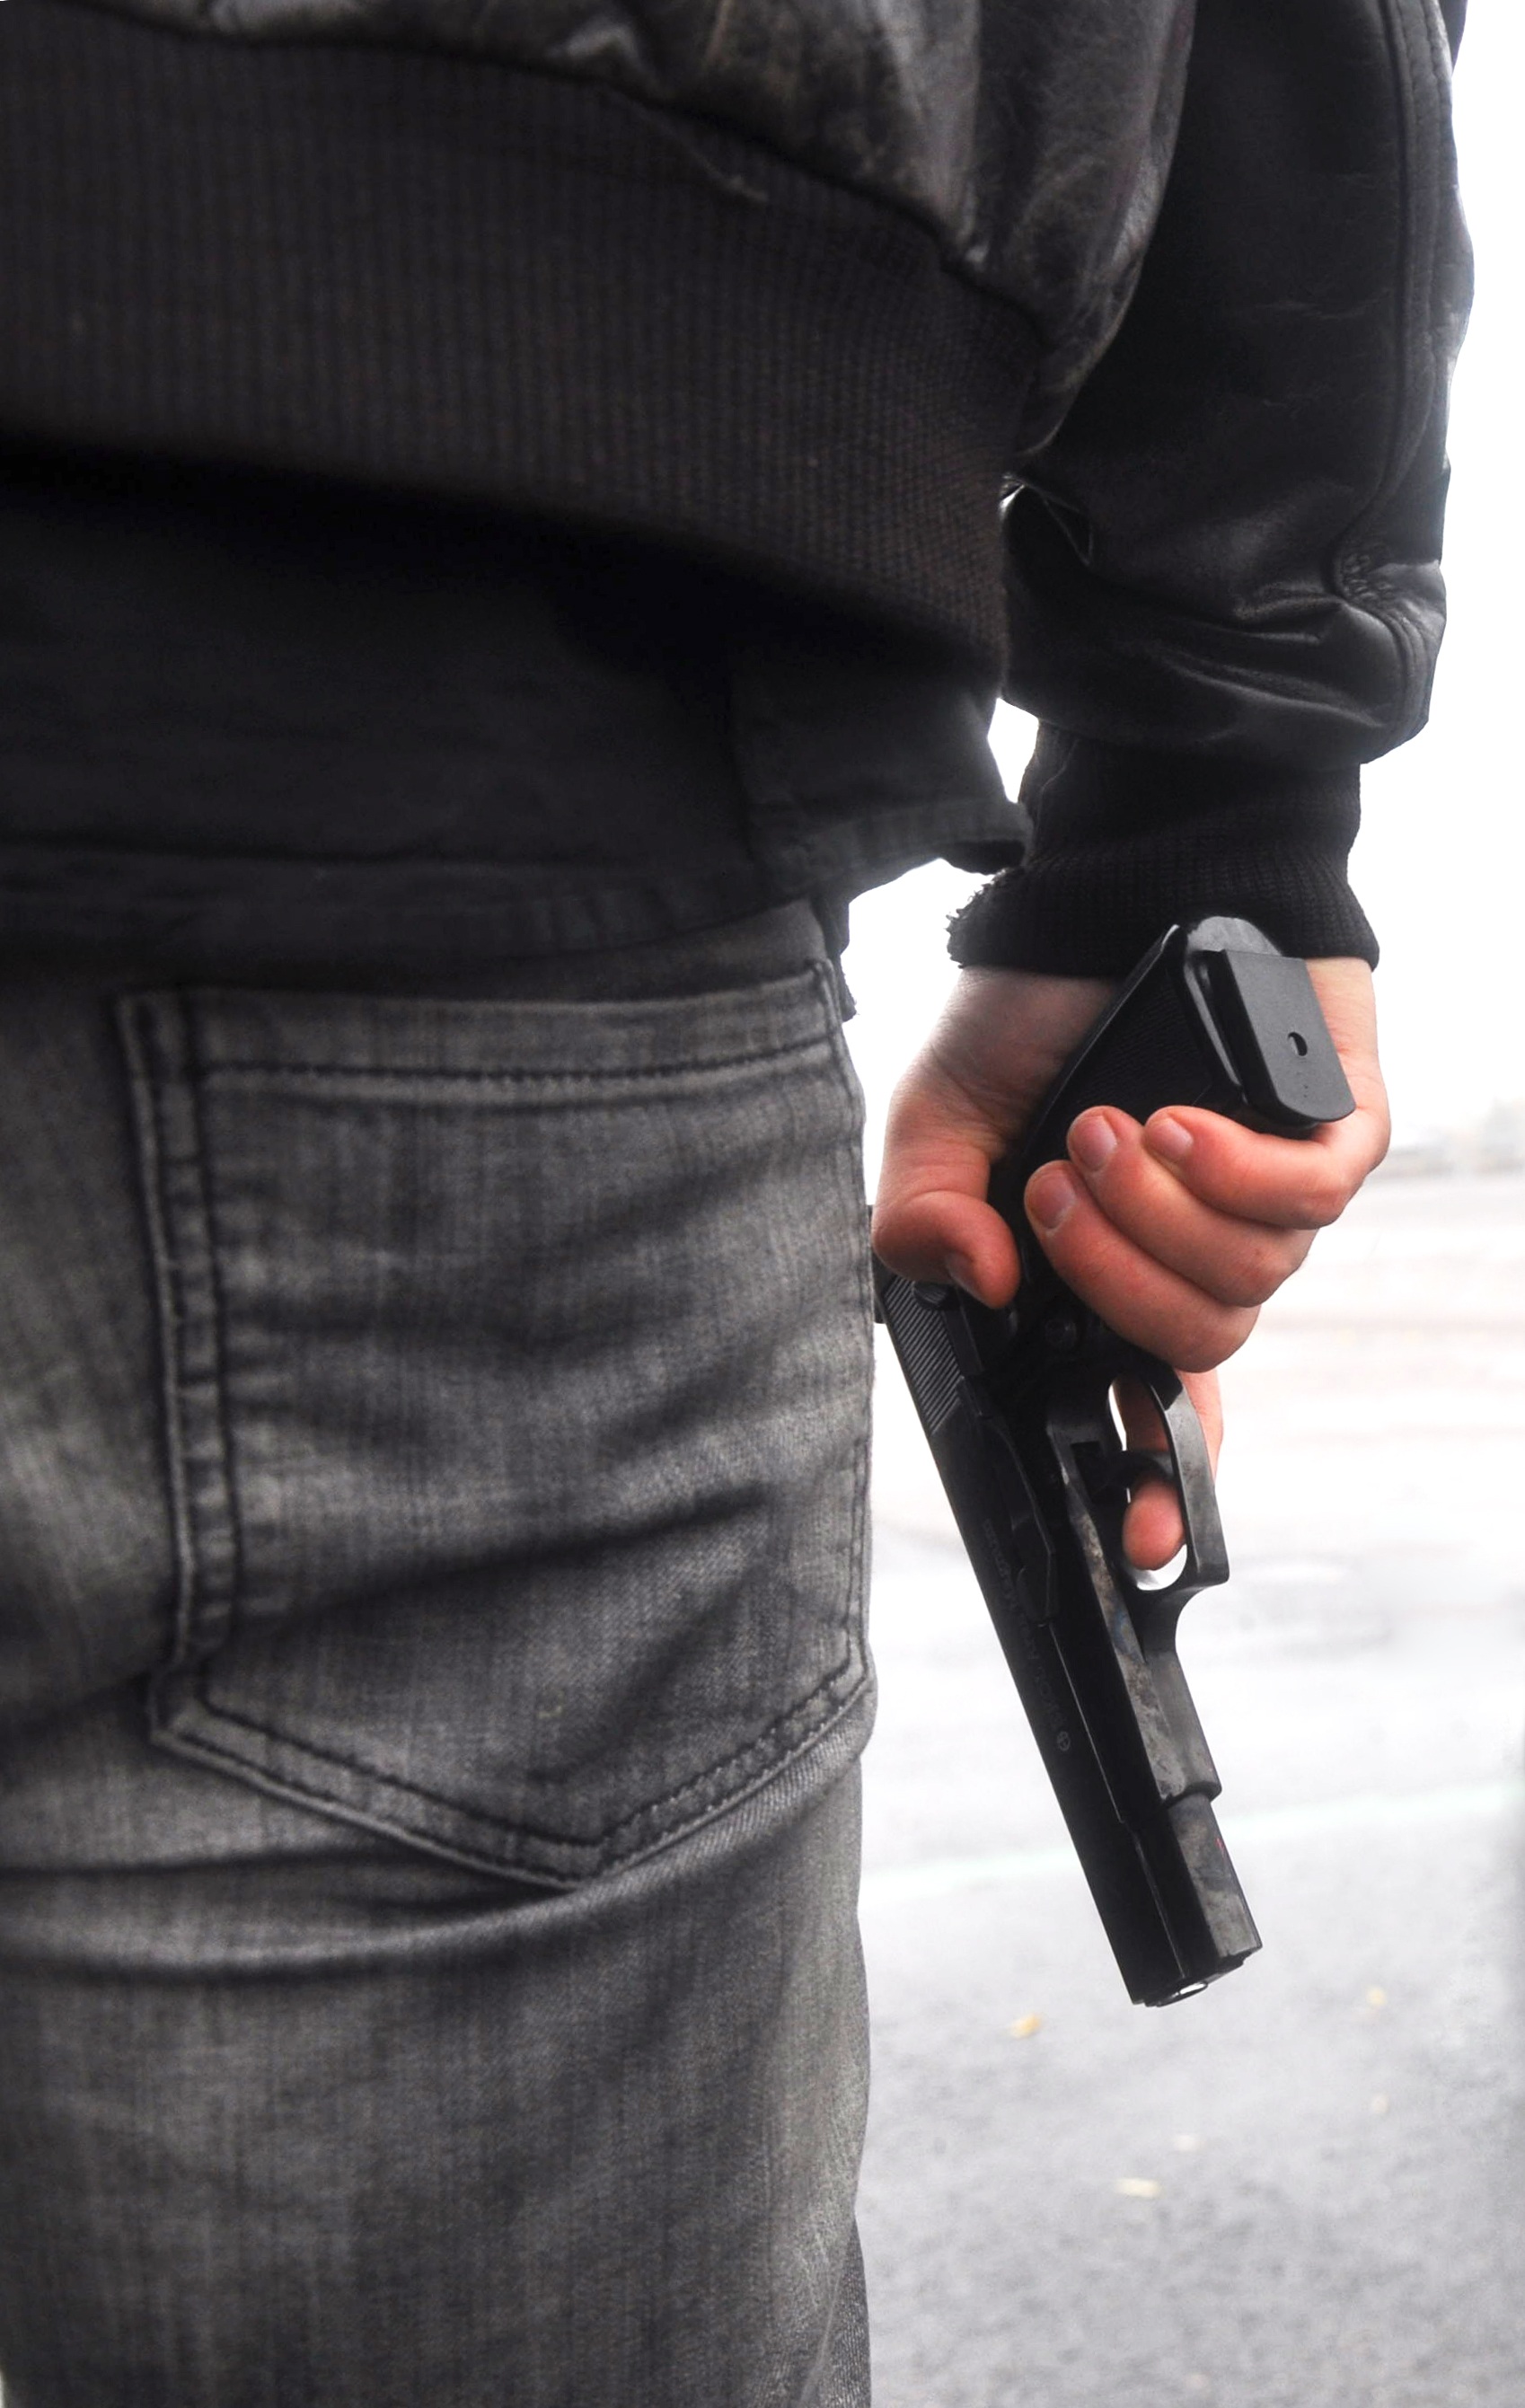
hand, man, person, leather, male, jeans, human, fashion, clothing, black, jacket, holding, weapon, outerwear, material, denim, collar, trousers, textile, criminal, one, footwear, danger, gun, spy, crime, killer, zipper, dangerous, pocket, pistol, handgun, abdomen, leather jacket, firearm, mafia, gangster